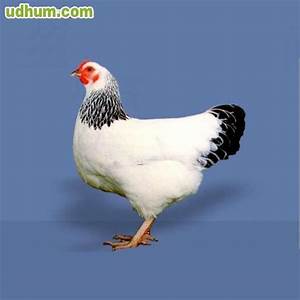
Label: chicken